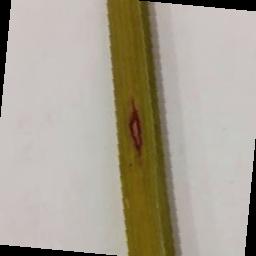
Label: Rice___Leaf_Blast